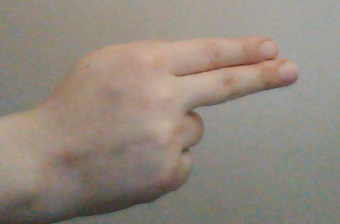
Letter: ain